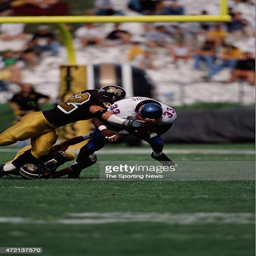
american football running back runs with the ball against american football team